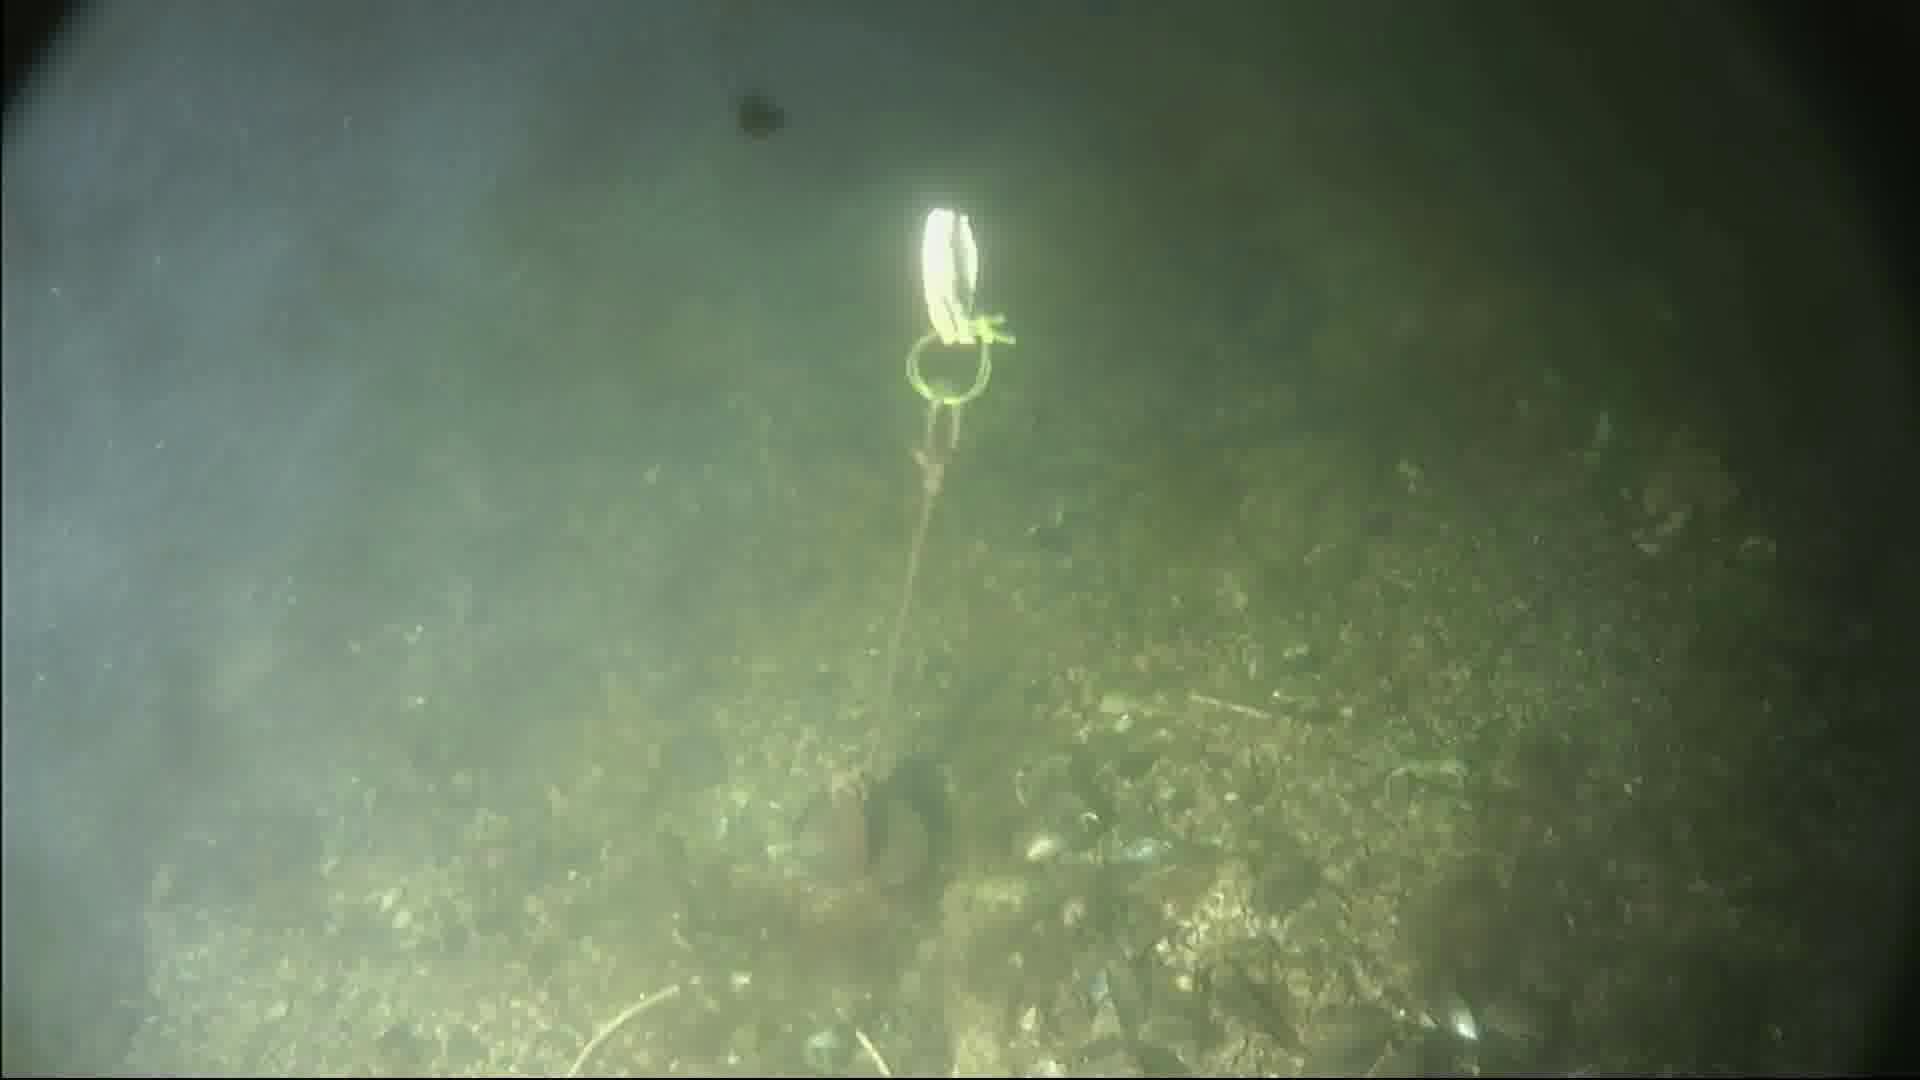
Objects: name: crab